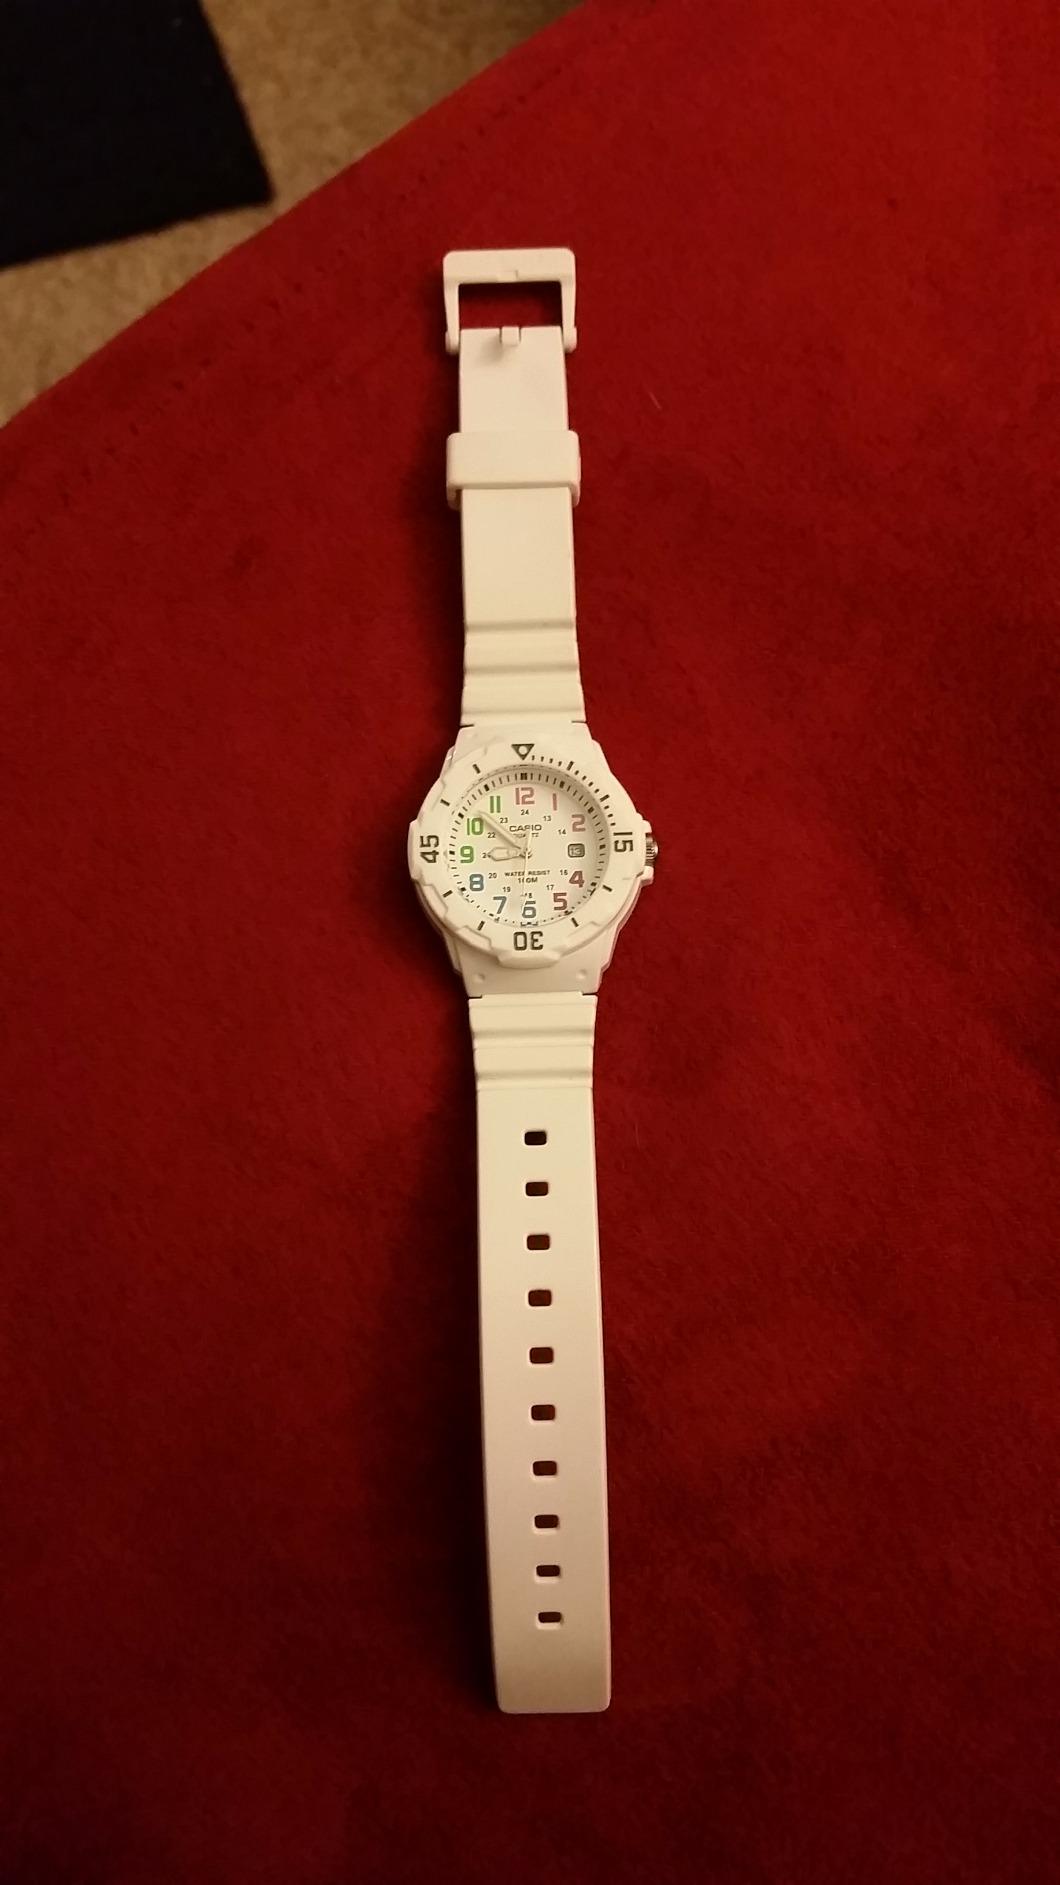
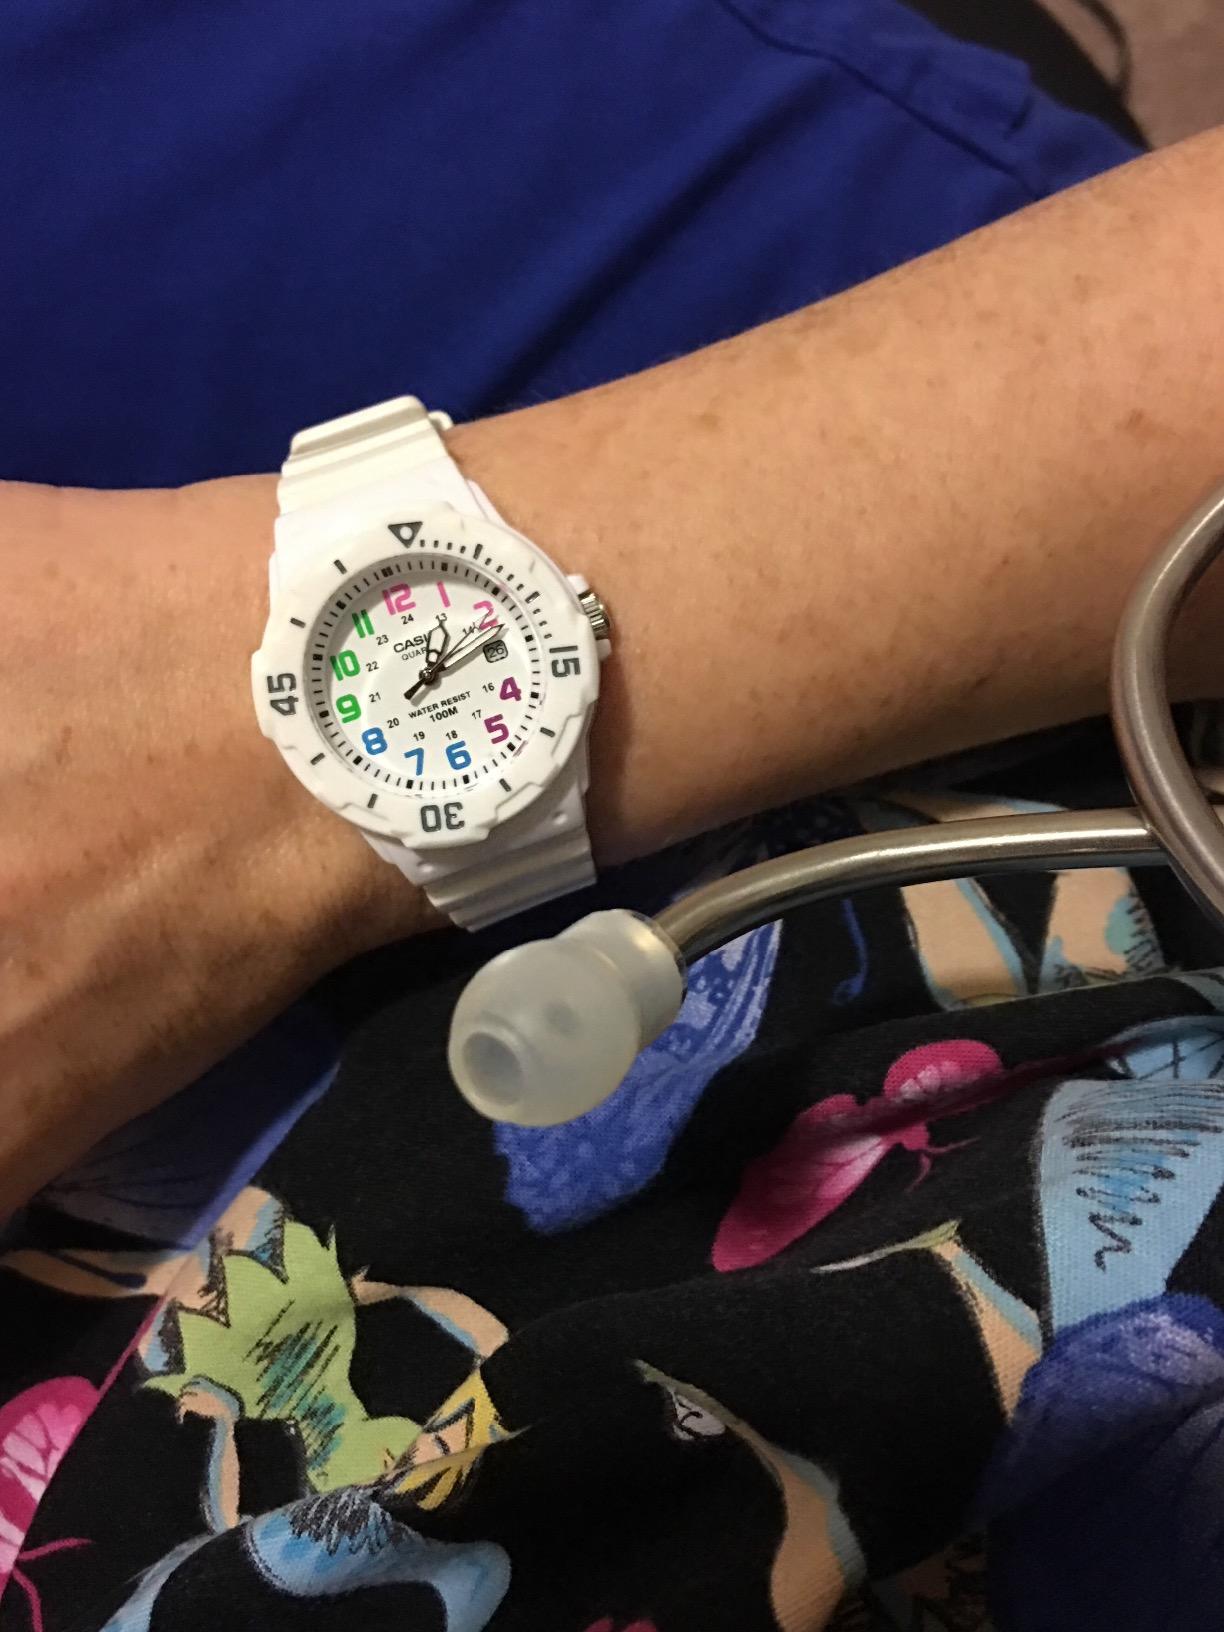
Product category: accessories_watch
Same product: yes